Willy Wilhelm

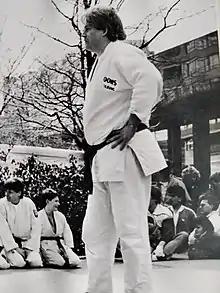

Wilhelmus Paul Karel ("Willy") Wilhelm (born 16 September 1958 in 's-Hertogenbosch) is a Dutch former Judoka. He represented his country at the 1984 Summer Olympics in Los Angeles. He lost in the first round in the over 95 kg category. He was more successful at the World Judo Championships where he got silver in 1983 in the over 95 kg category and bronze in 1985 in the open category.